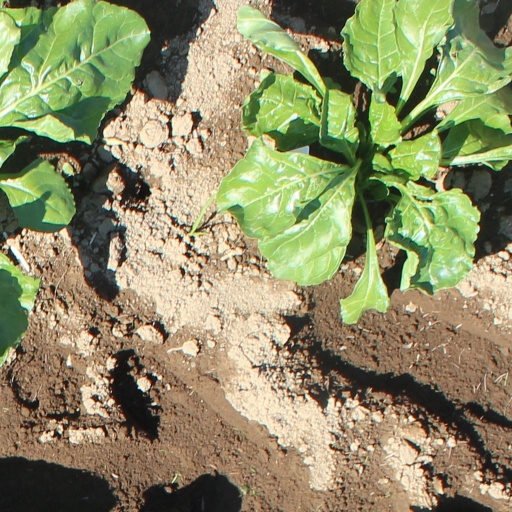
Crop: sugar beet